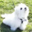
Label: dog